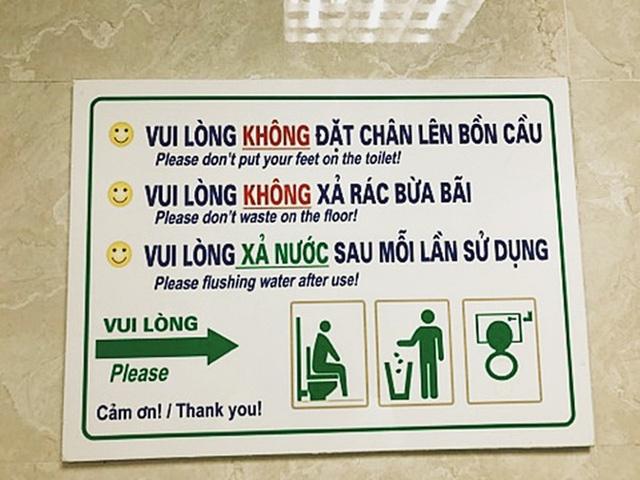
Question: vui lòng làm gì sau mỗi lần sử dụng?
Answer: vui lòng xả nước sau mỗi lần sử dụng